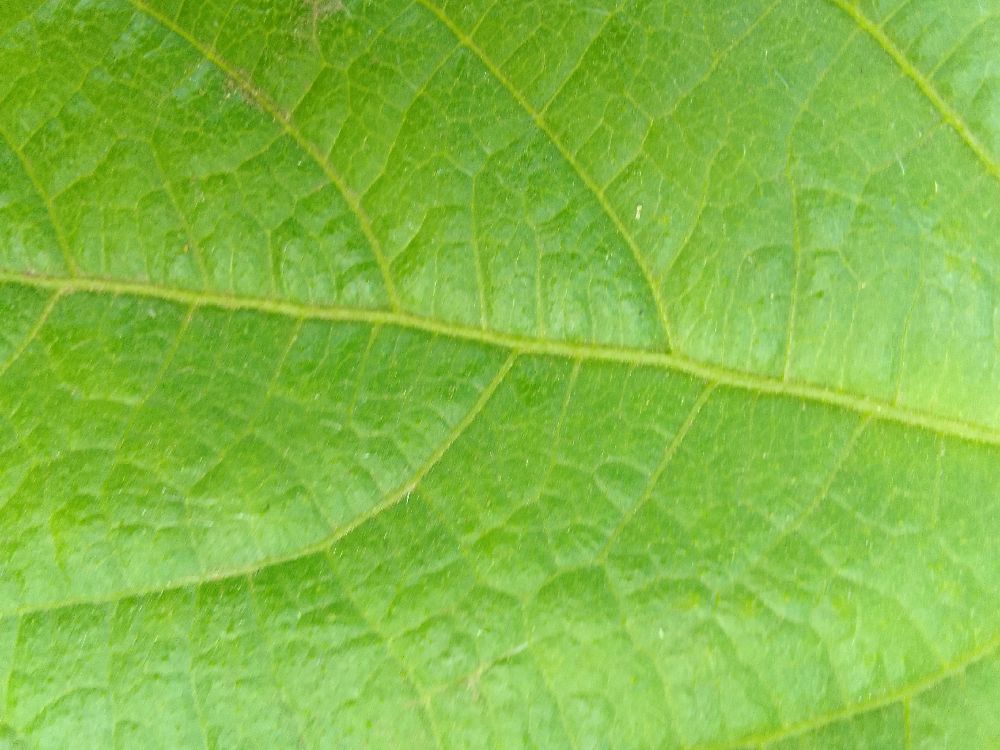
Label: healthy